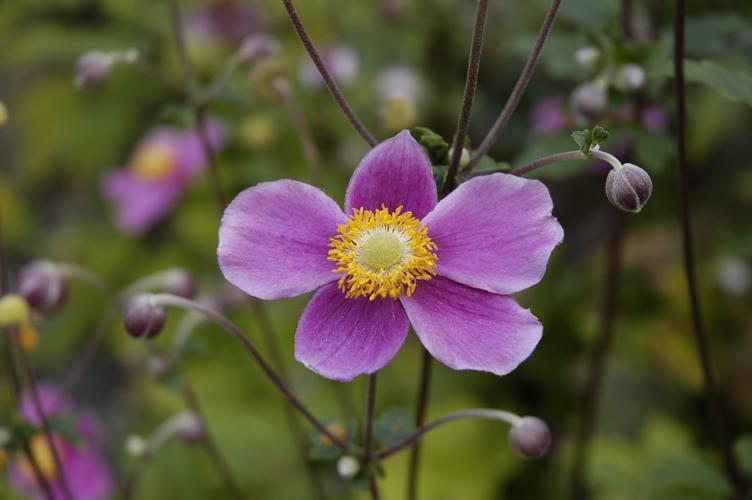
Label: japanese anemone